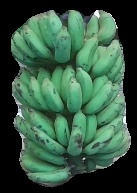
Variety: elakki-bale
Grade: grade3